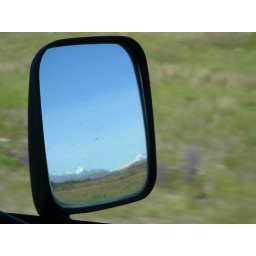
mountain range in the rear view mirror